The King in Love

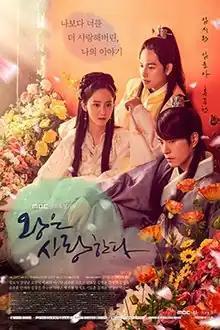
Promotional poster

The King in Love is a 2017 South Korean historical drama directed by Kim Sang-hyeop with screenplay by Song Ji-na, Park Chan-kyung and No Sun-jae, based on the novel of the same name by Kim Yi-ryung. It starred Im Si-wan, Im Yoon-ah and Hong Jong-hyun. The pre-produced drama aired on MBC from July 17 to September 19, 2017, on Mondays and Tuesdays at 22:00 (KST).